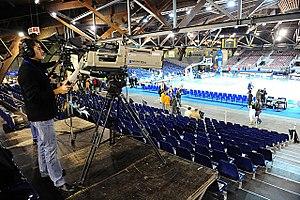
Caméra prête à filmer un match de ProA
Le championnat de France de basket-ball, nommé Nationale 1 jusqu'en 1993, Pro A de 1993 à 2018, puis Jeep Élite depuis le 1ᵉʳ mars 2018 est une compétition annuelle mettant aux prises les dix-huit meilleurs clubs professionnels de basket-ball en France. Le premier titre de champion de France est décerné en 1921. Depuis 1987, c'est la Ligue nationale de basket-ball qui organise la compétition.